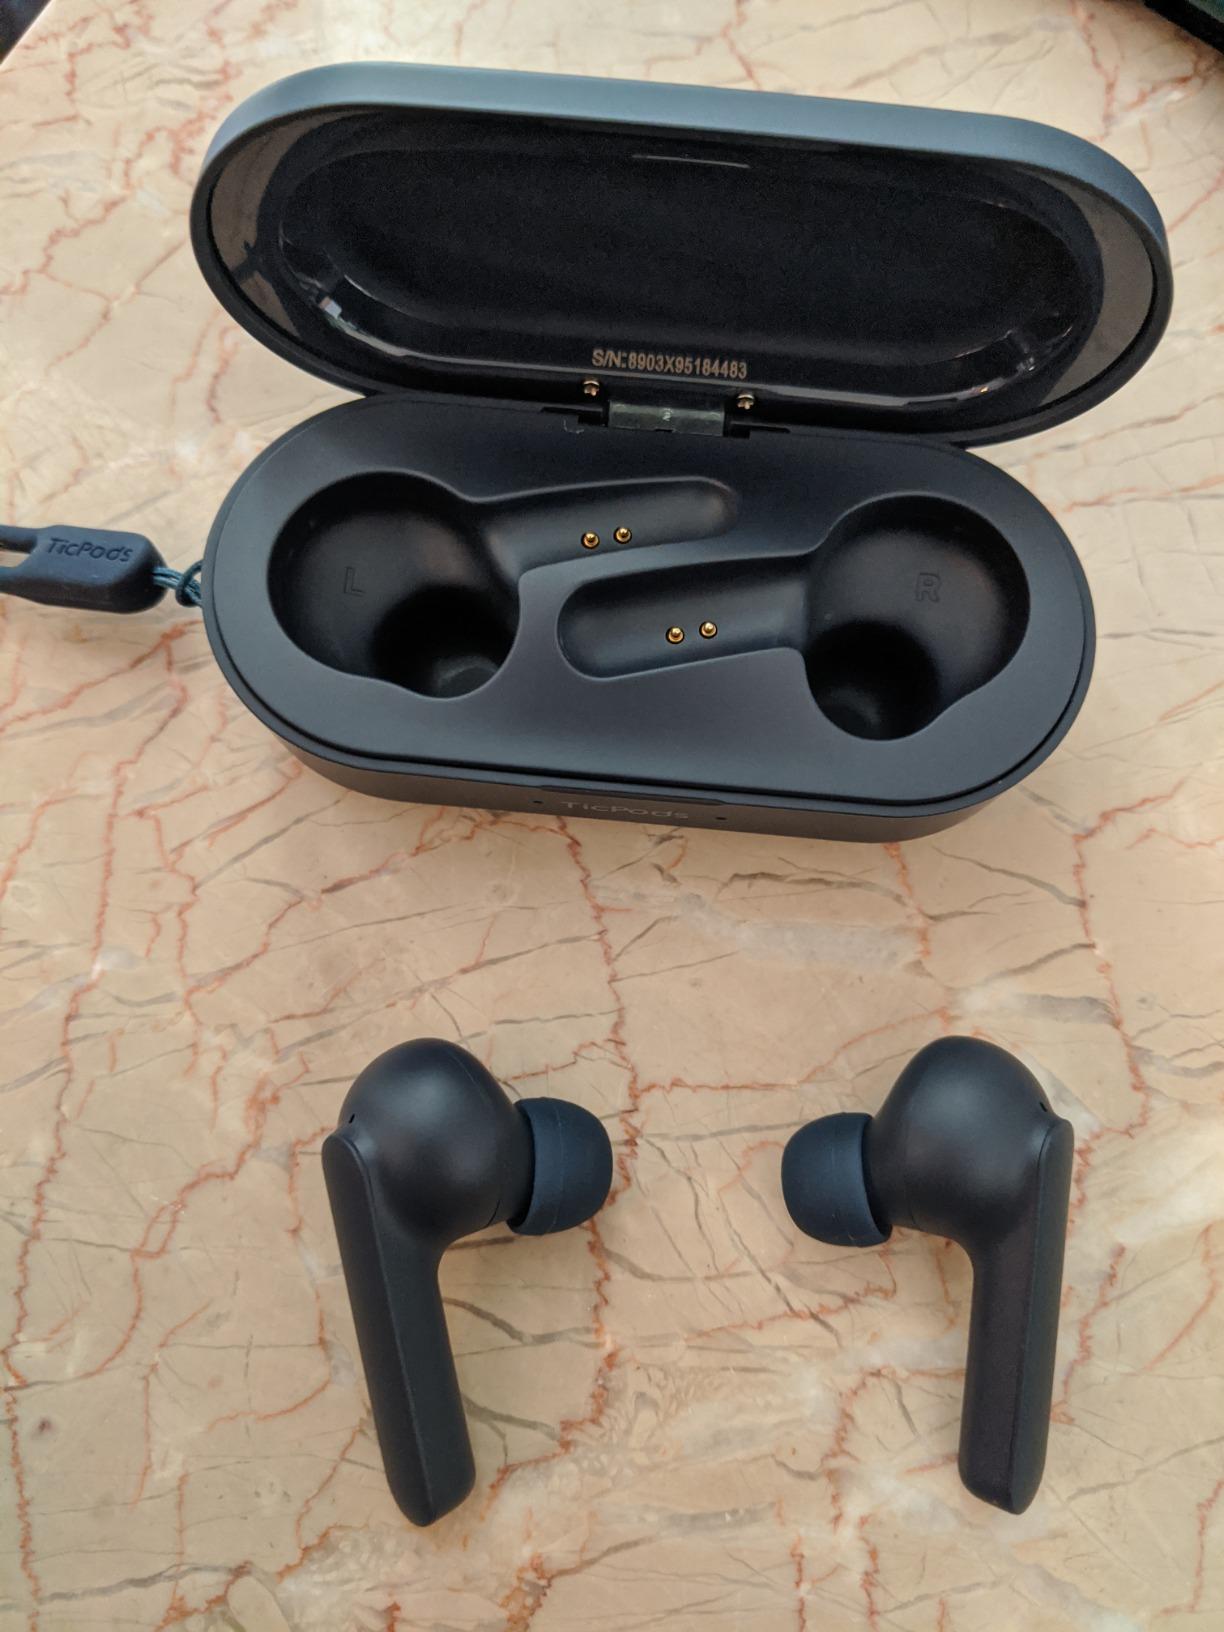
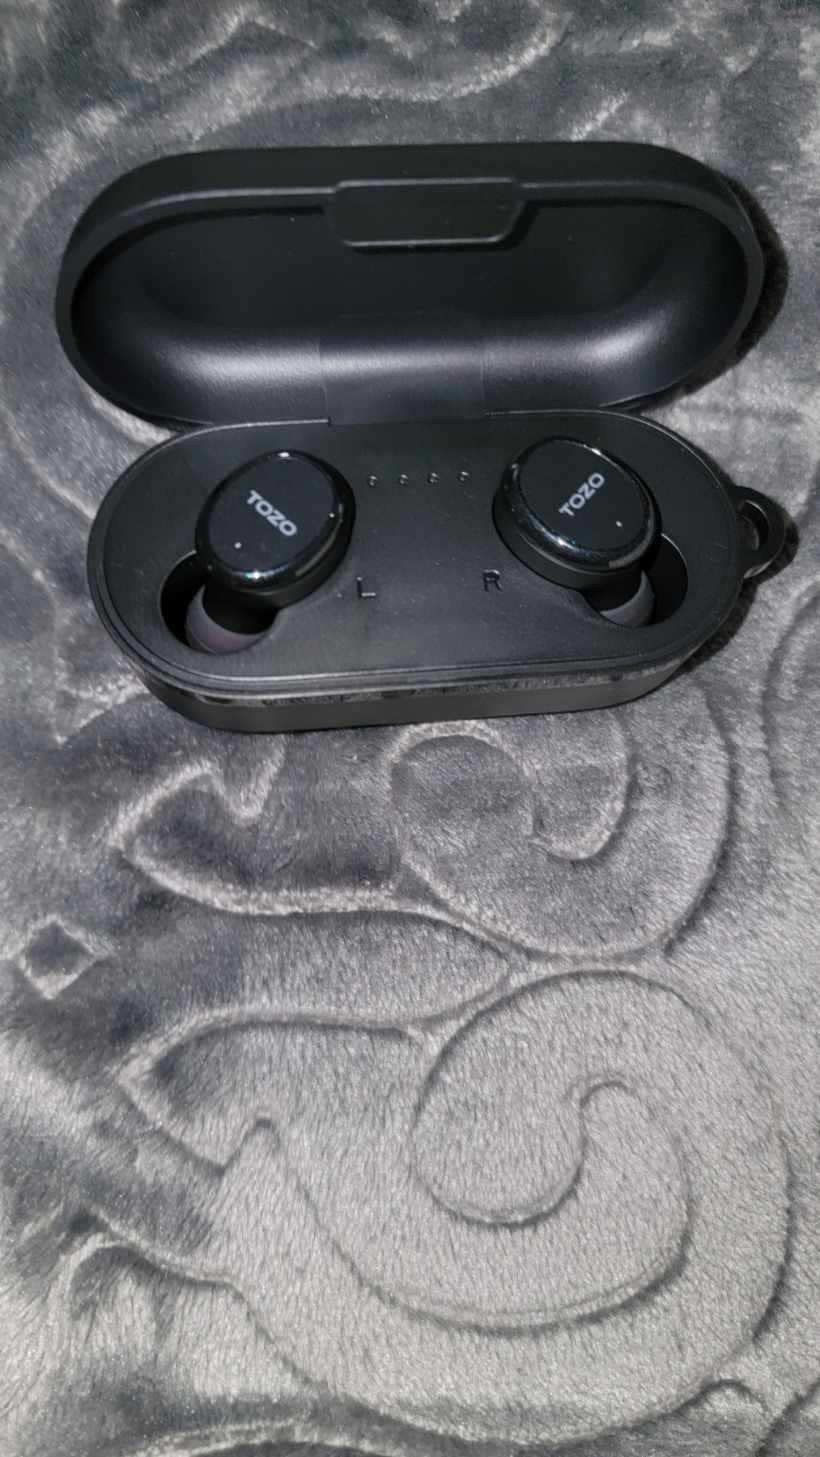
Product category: earbuds
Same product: no